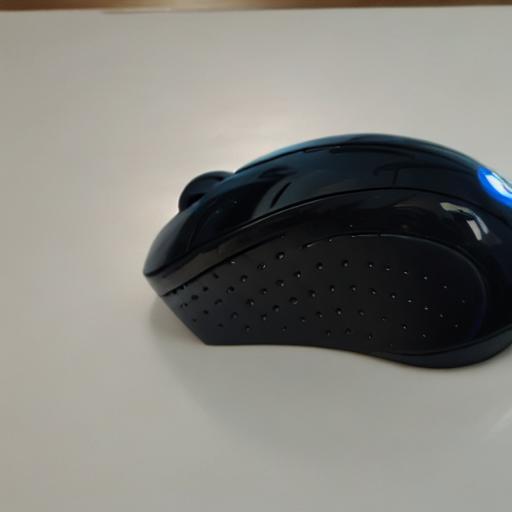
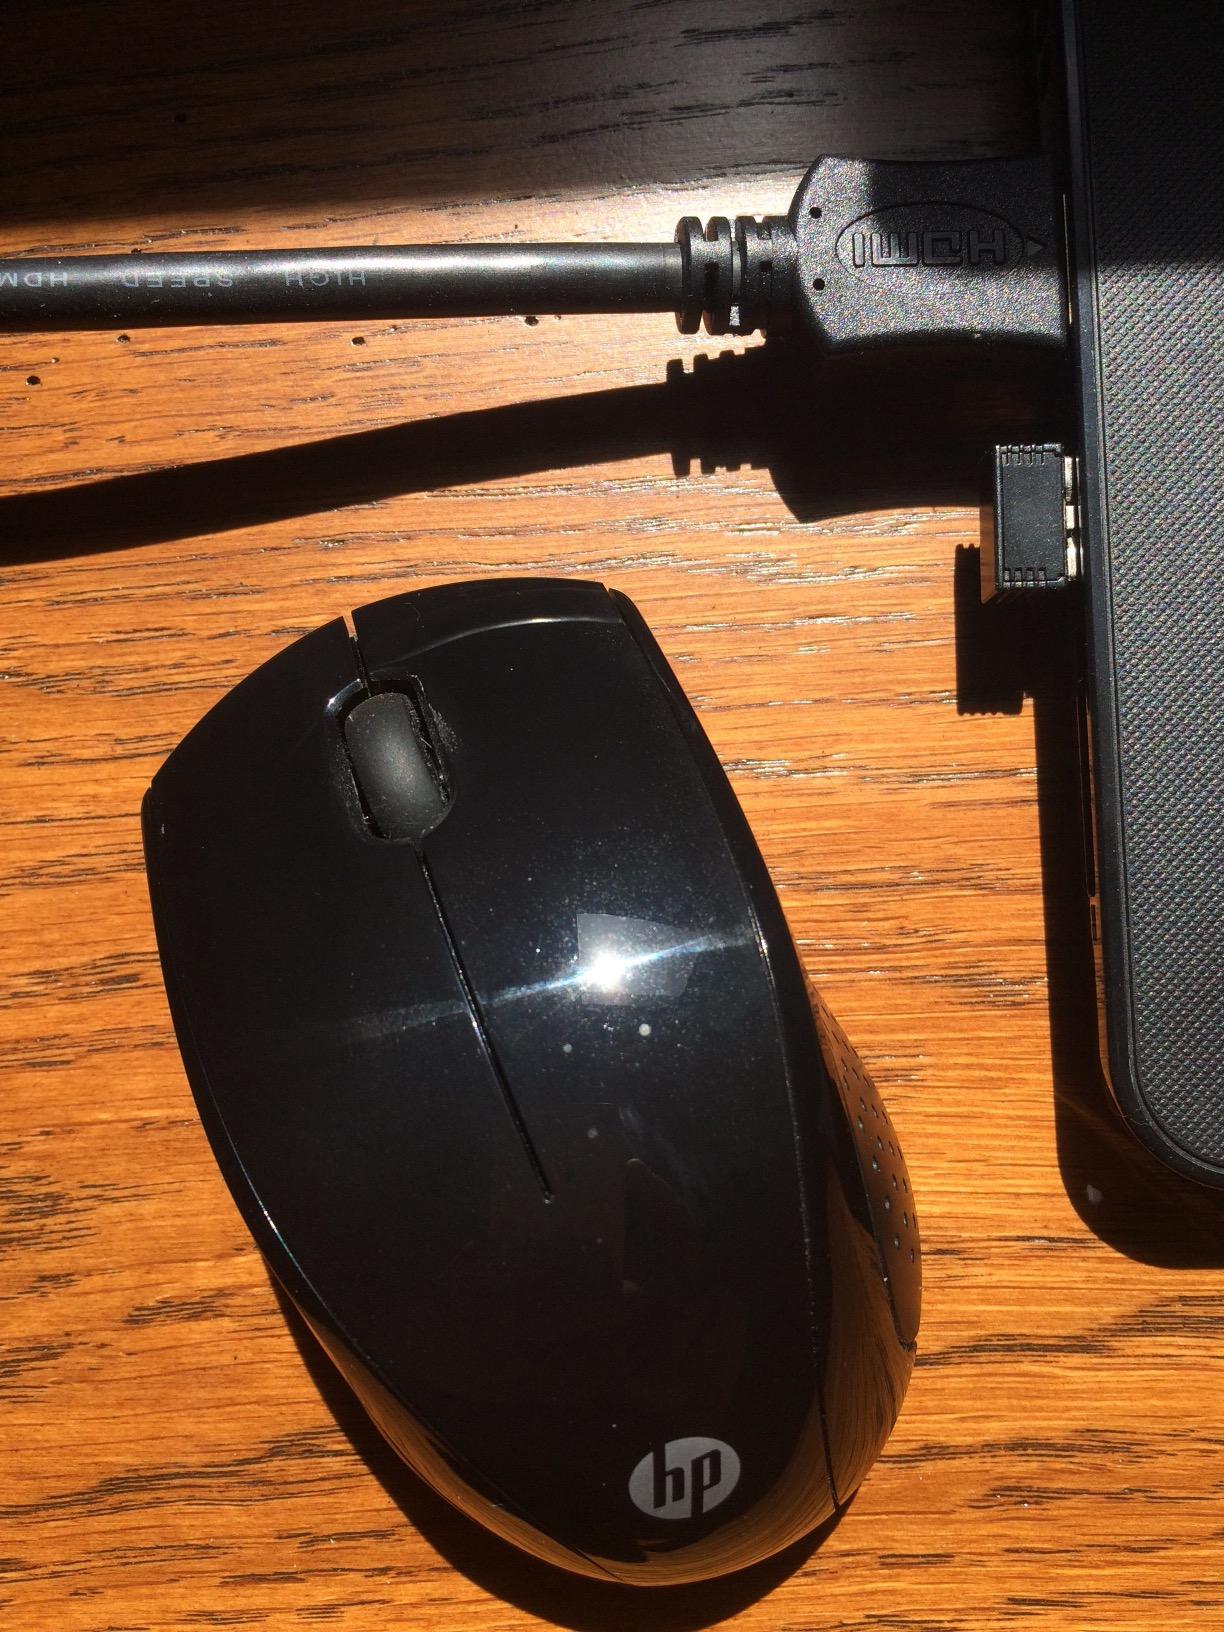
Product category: mouse
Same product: no